2021 Taliban offensive

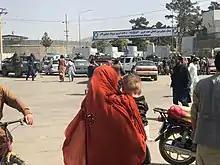
Taliban militants and civilians in front of Hamid Karzai International Airport, 17 August 2021

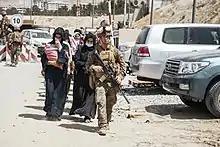
A US Marine escorting Afghan evacuees during the Kabul airlift, 19 August 2021

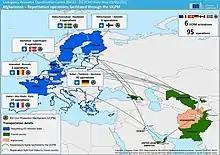
Repatriation operations from Afghanistan in August 2021

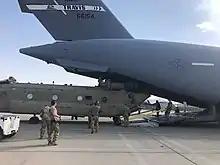
US airmen evacuating their final CH-47 Chinook onto a C-17 Globemaster III at Kabul Airport in August 2021.

One of the consequences of the declining socio-political situation in Afghanistan was the increasing migration flow of citizens. The spillover effects of the Taliban offensive meant that thousands of civilians had started considering migrating. These migrants did not await the culmination of the war and started their move in the summer of 2021.